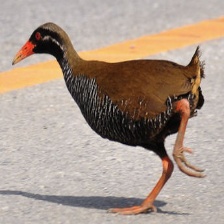
Species: OKINAWA RAIL
Scientific name: GALLIRALLUS OKINAWAE
ImageNet parent category: european_gallinule